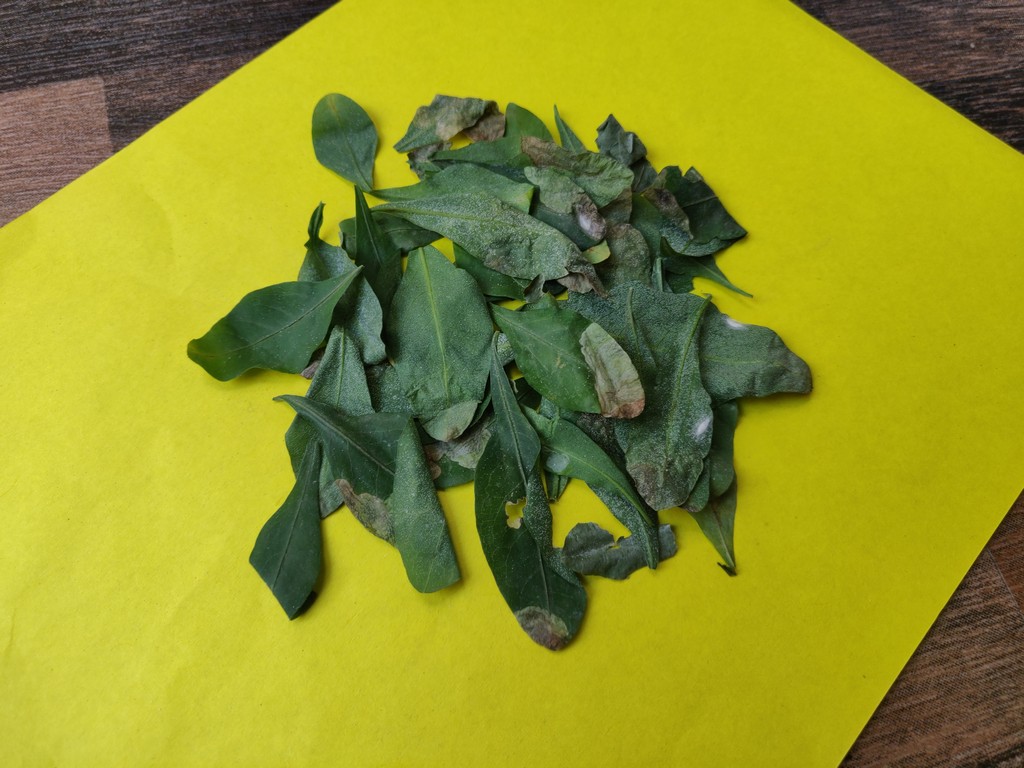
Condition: Unhealthy
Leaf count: multiple
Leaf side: unknown